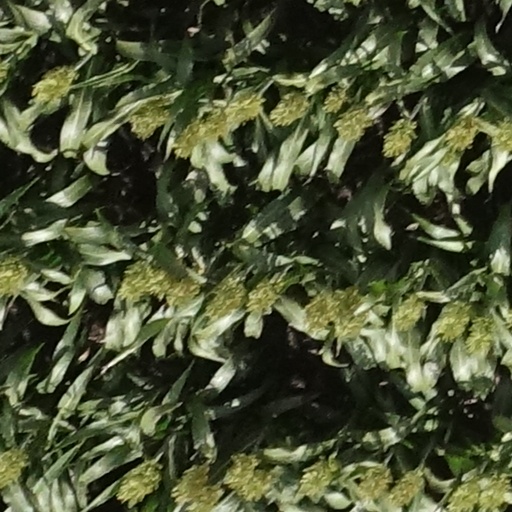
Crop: sorghum